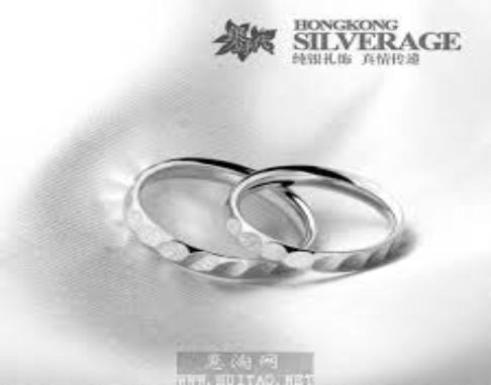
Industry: Clothes